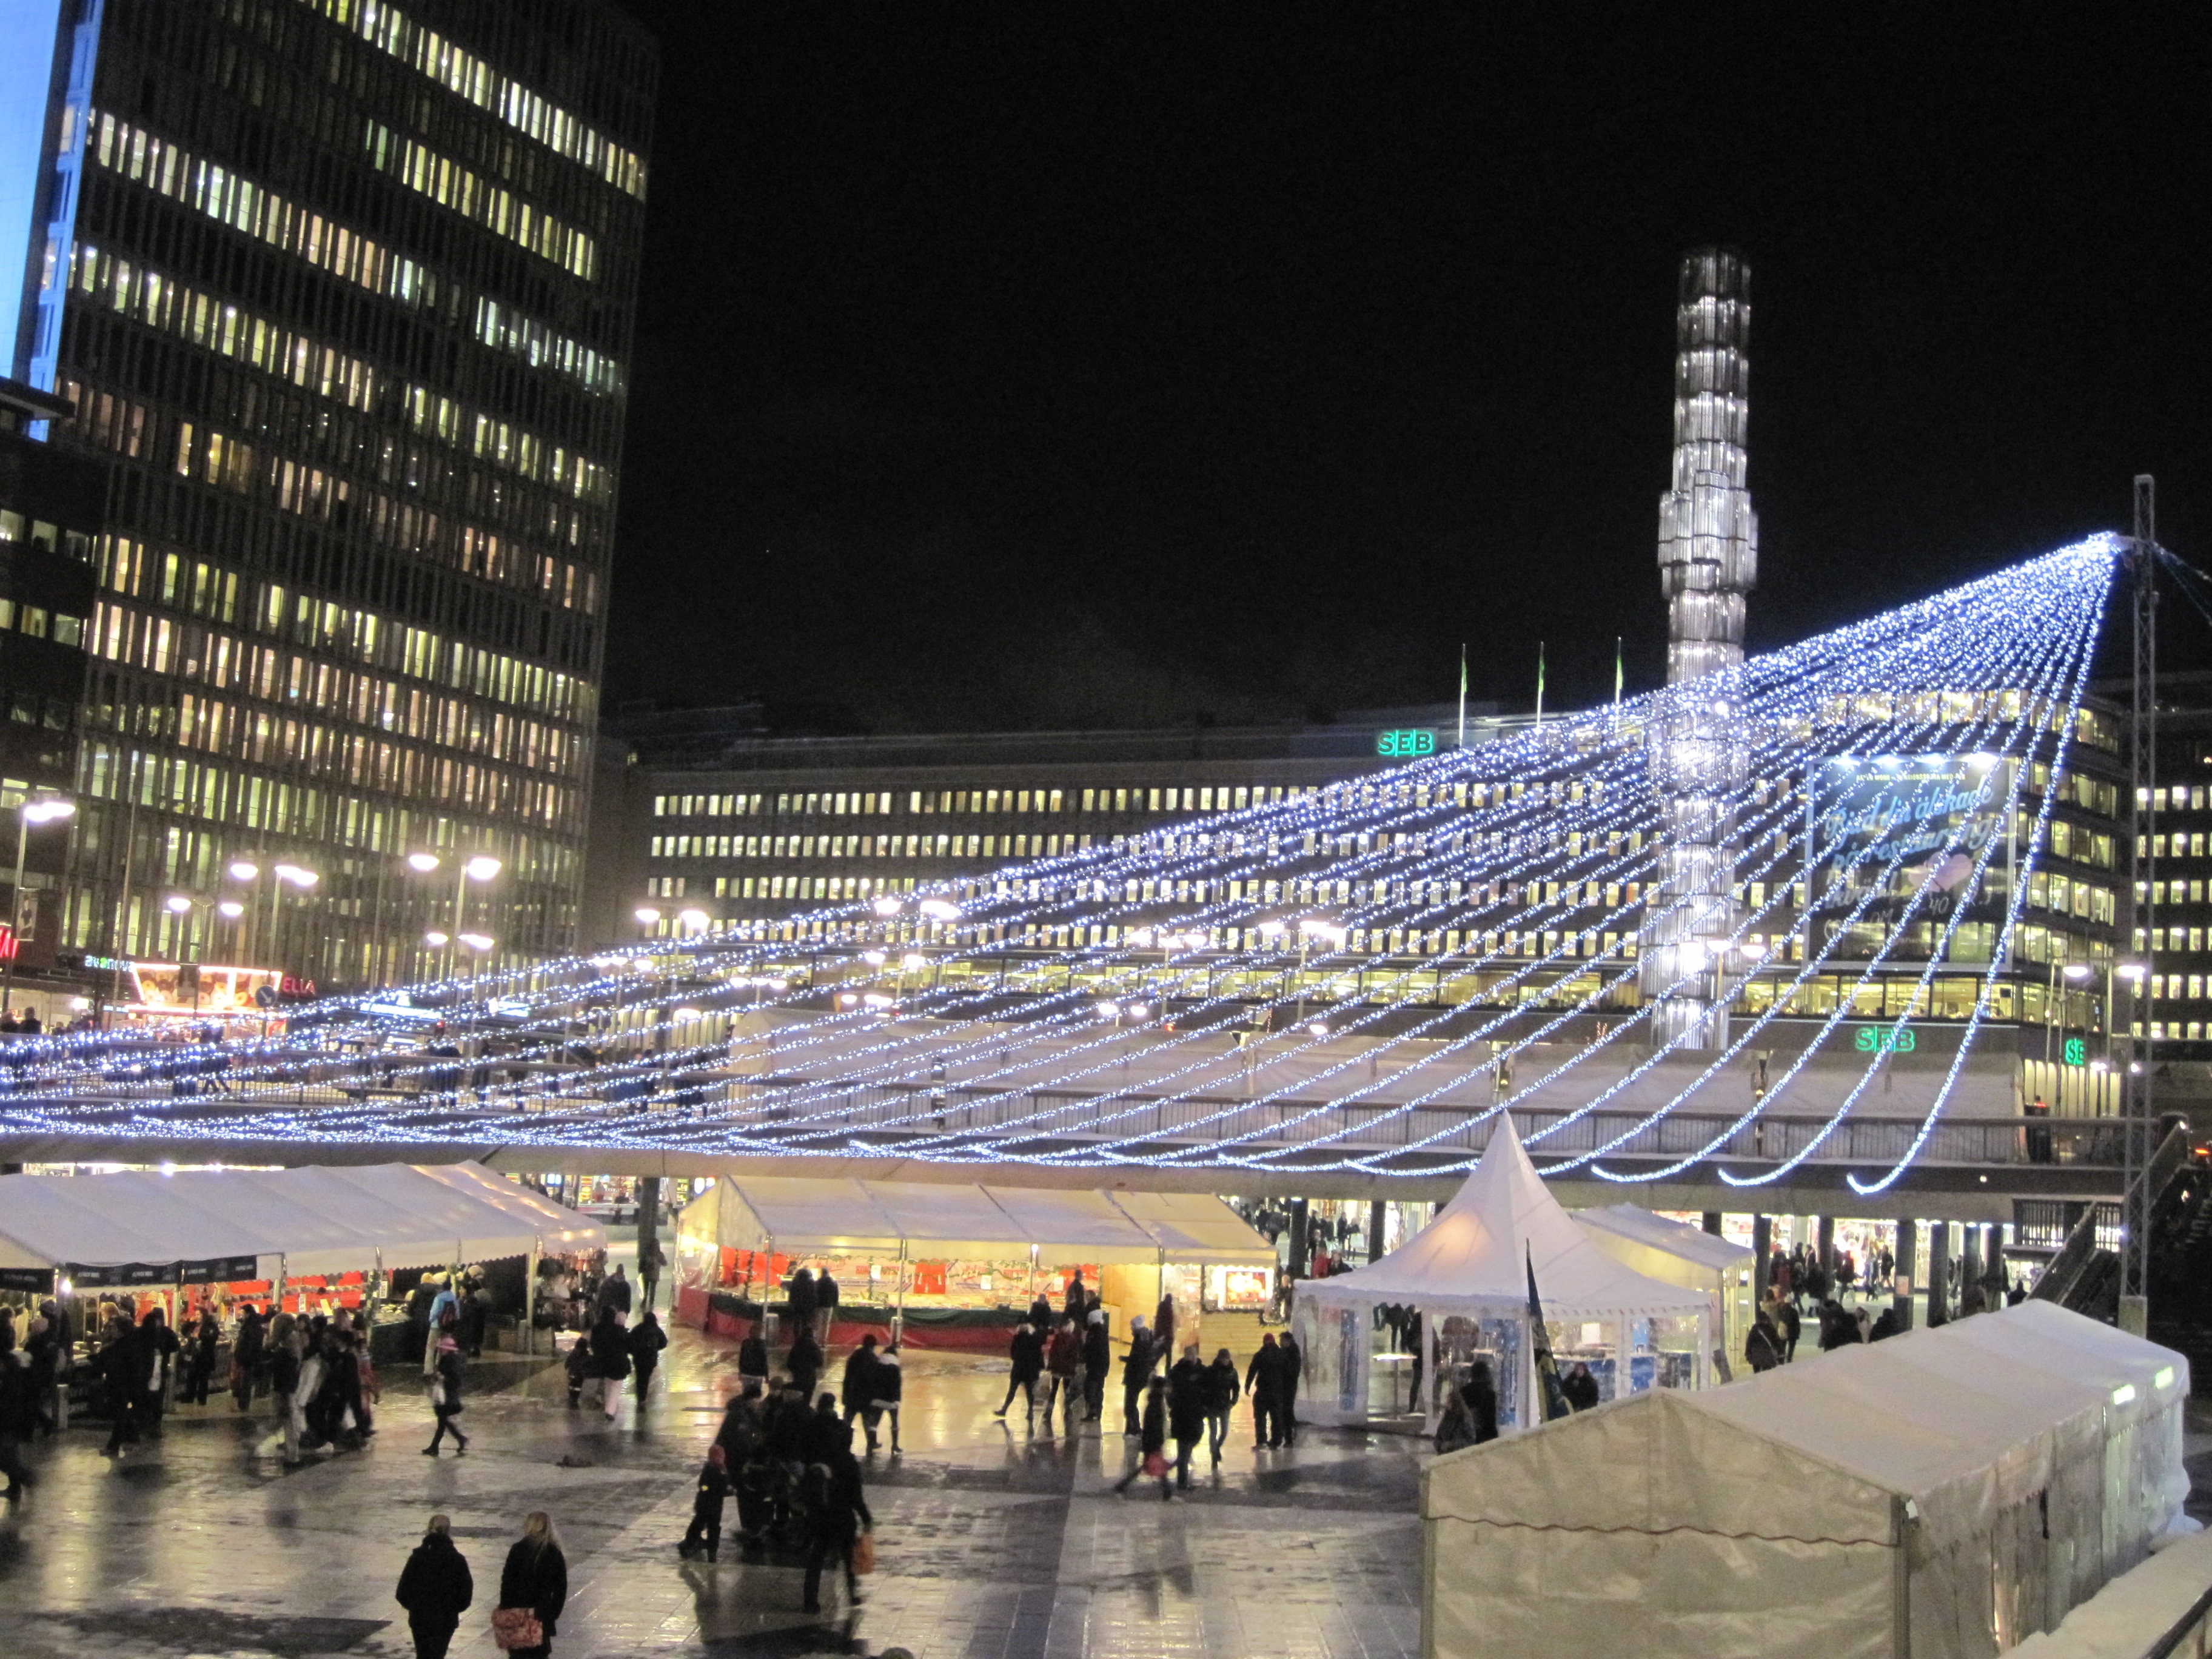
light, structure, skyline, night, city, skyscraper, cityscape, downtown, decoration, space, plaza, landmark, market, christmas, lighting, stadium, deco, advent, christmas time, arena, sweden, town square, stockholm, december, metropolis, christmas greeting, convention center, sea of light, geographical feature, human settlement, metropolitan area, sport venue